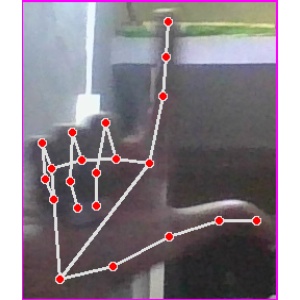
अक्षर: ल